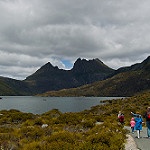
Label: mountain